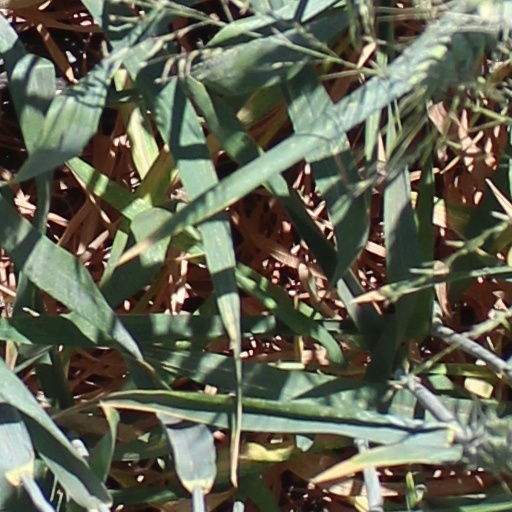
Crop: wheat